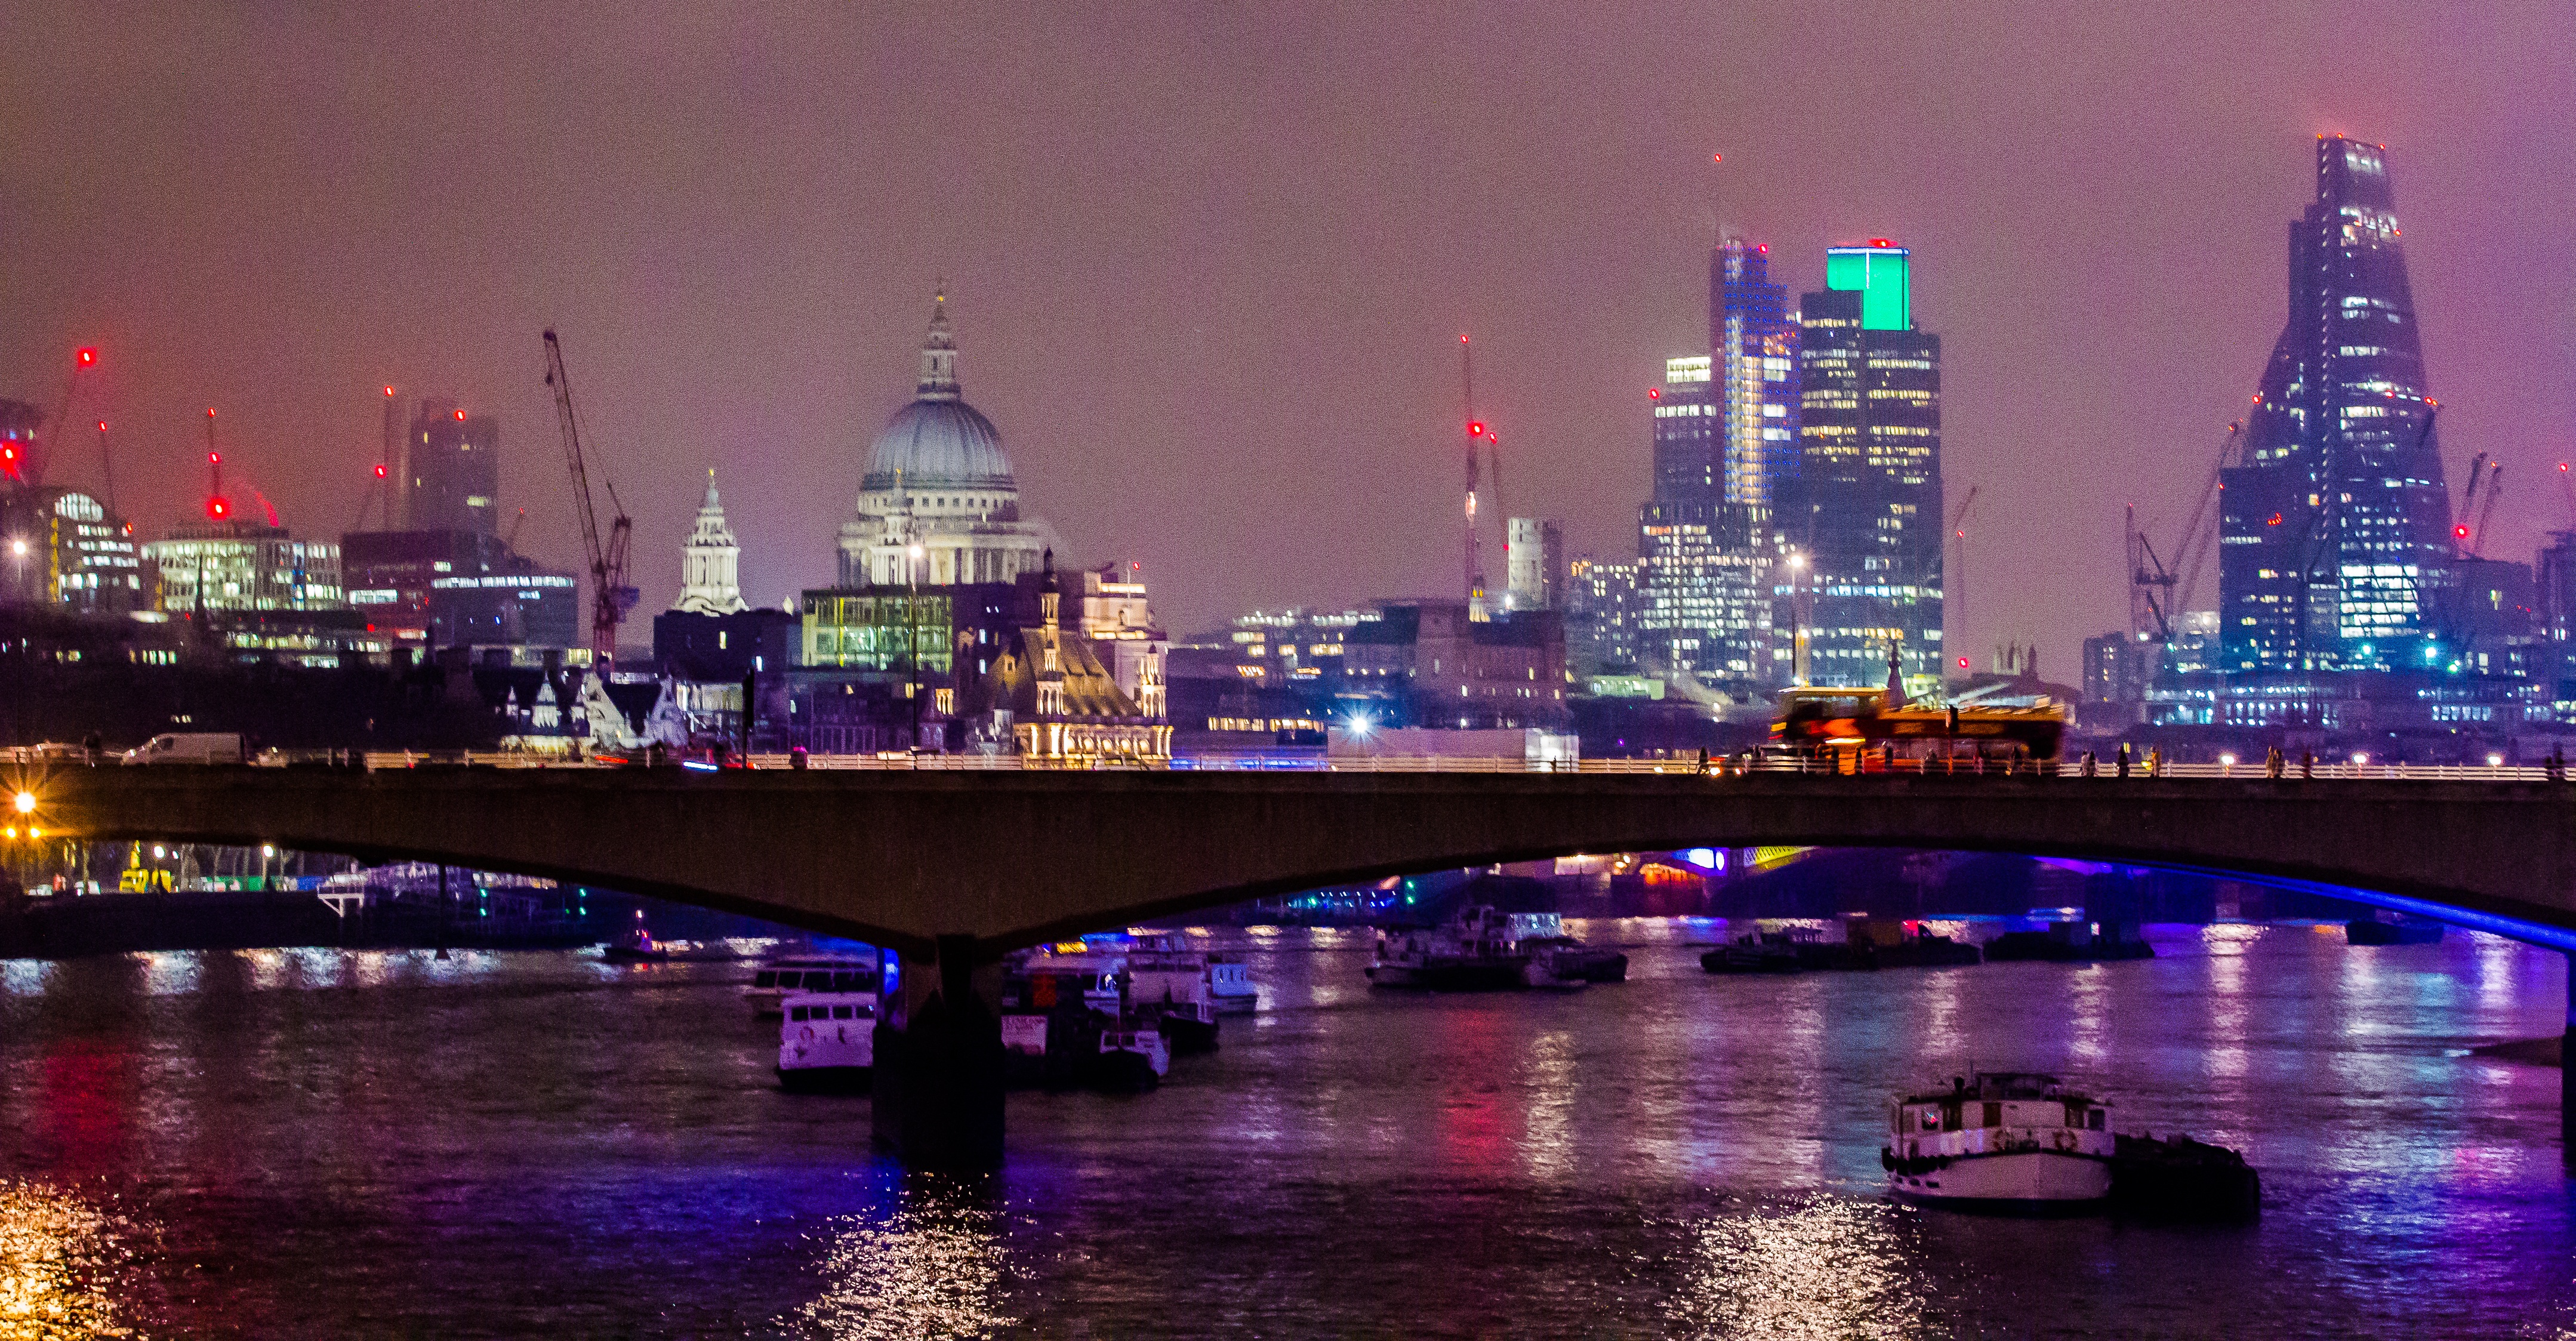
skyline, night, city, skyscraper, cityscape, dusk, evening, reflection, landmark, metropolis, human settlement, metropolitan area